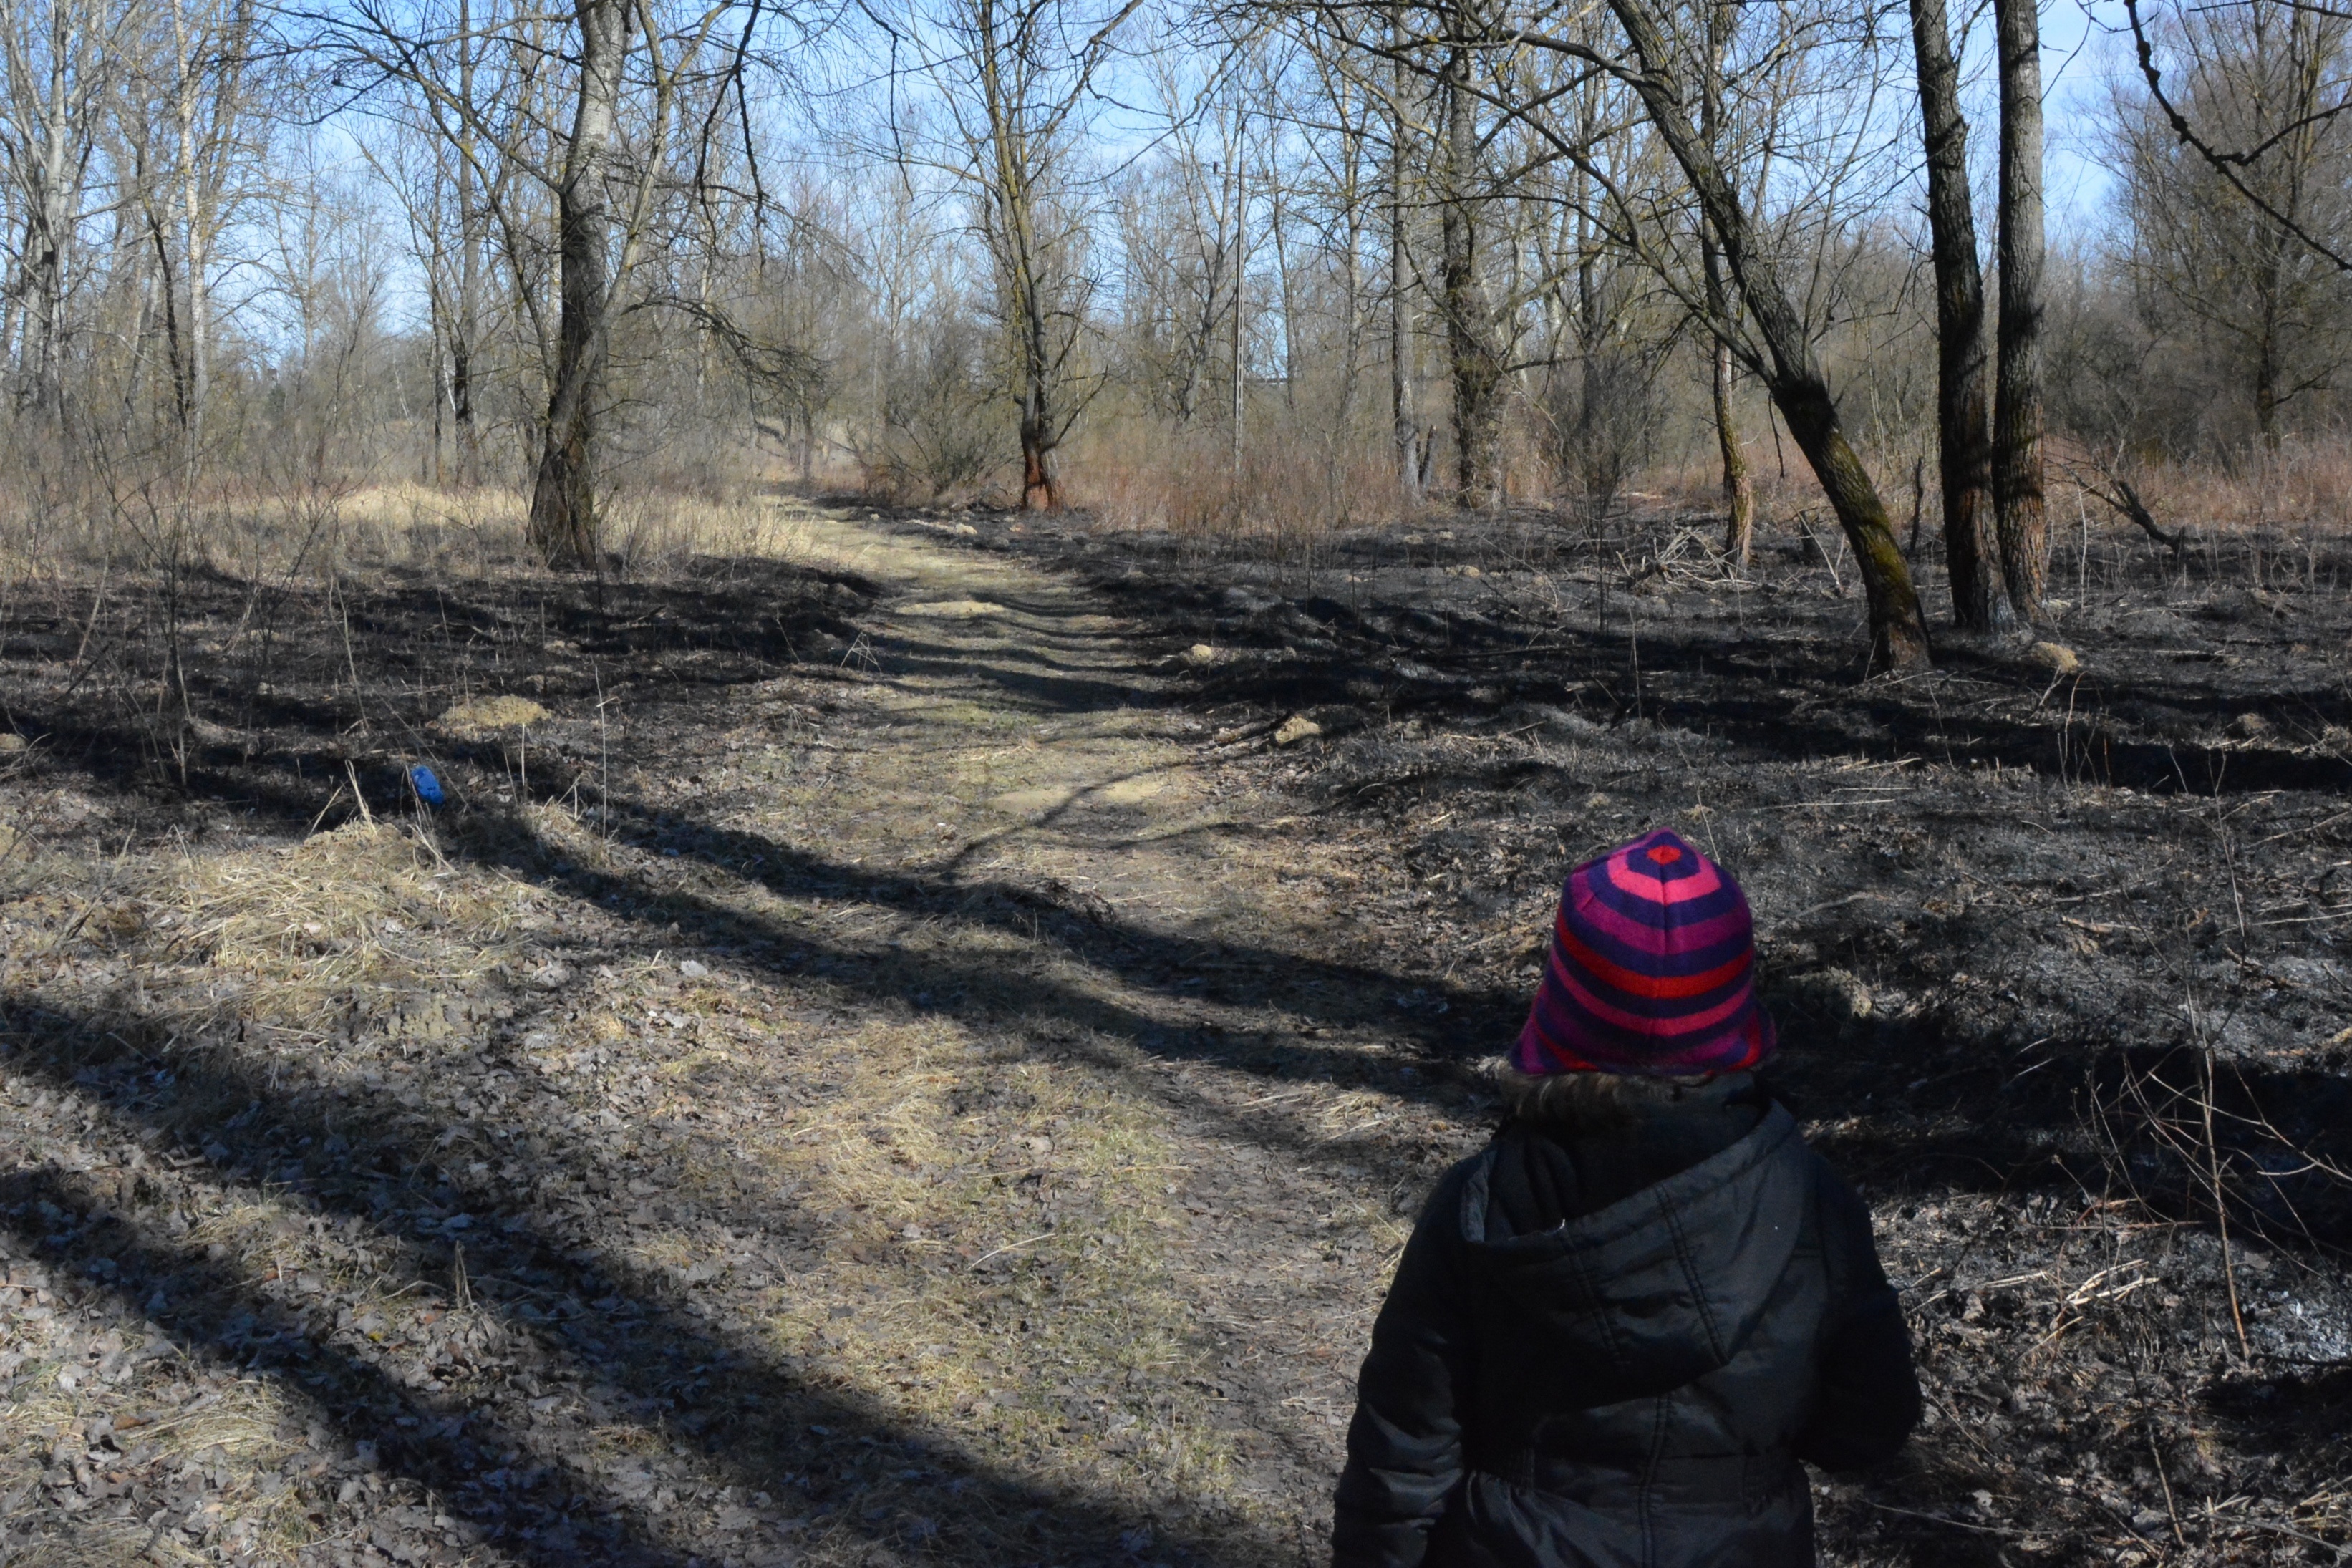
tree, forest, wilderness, trail, color, soil, shadows, wetland, way, seat belts